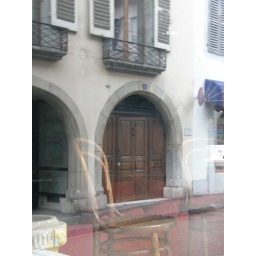
reflection of the building across the street is seen in this antique dealer's window